Chinese character tattoo

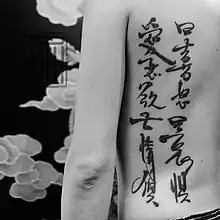
Cursive Chinese calligraphy

Chinese character tattoos, also called Hanzi tattoos, are tattoos of Chinese characters. They are sometimes in Chinese calligraphic script, a stylized, artistic form of writing.